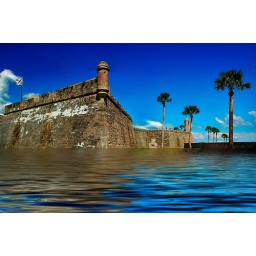
The grass yard was in such bad shape I covered it with water because it ruined the shot.